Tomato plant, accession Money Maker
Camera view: horizontal (90 deg, fisheye); turntable rotation: 240 degrees
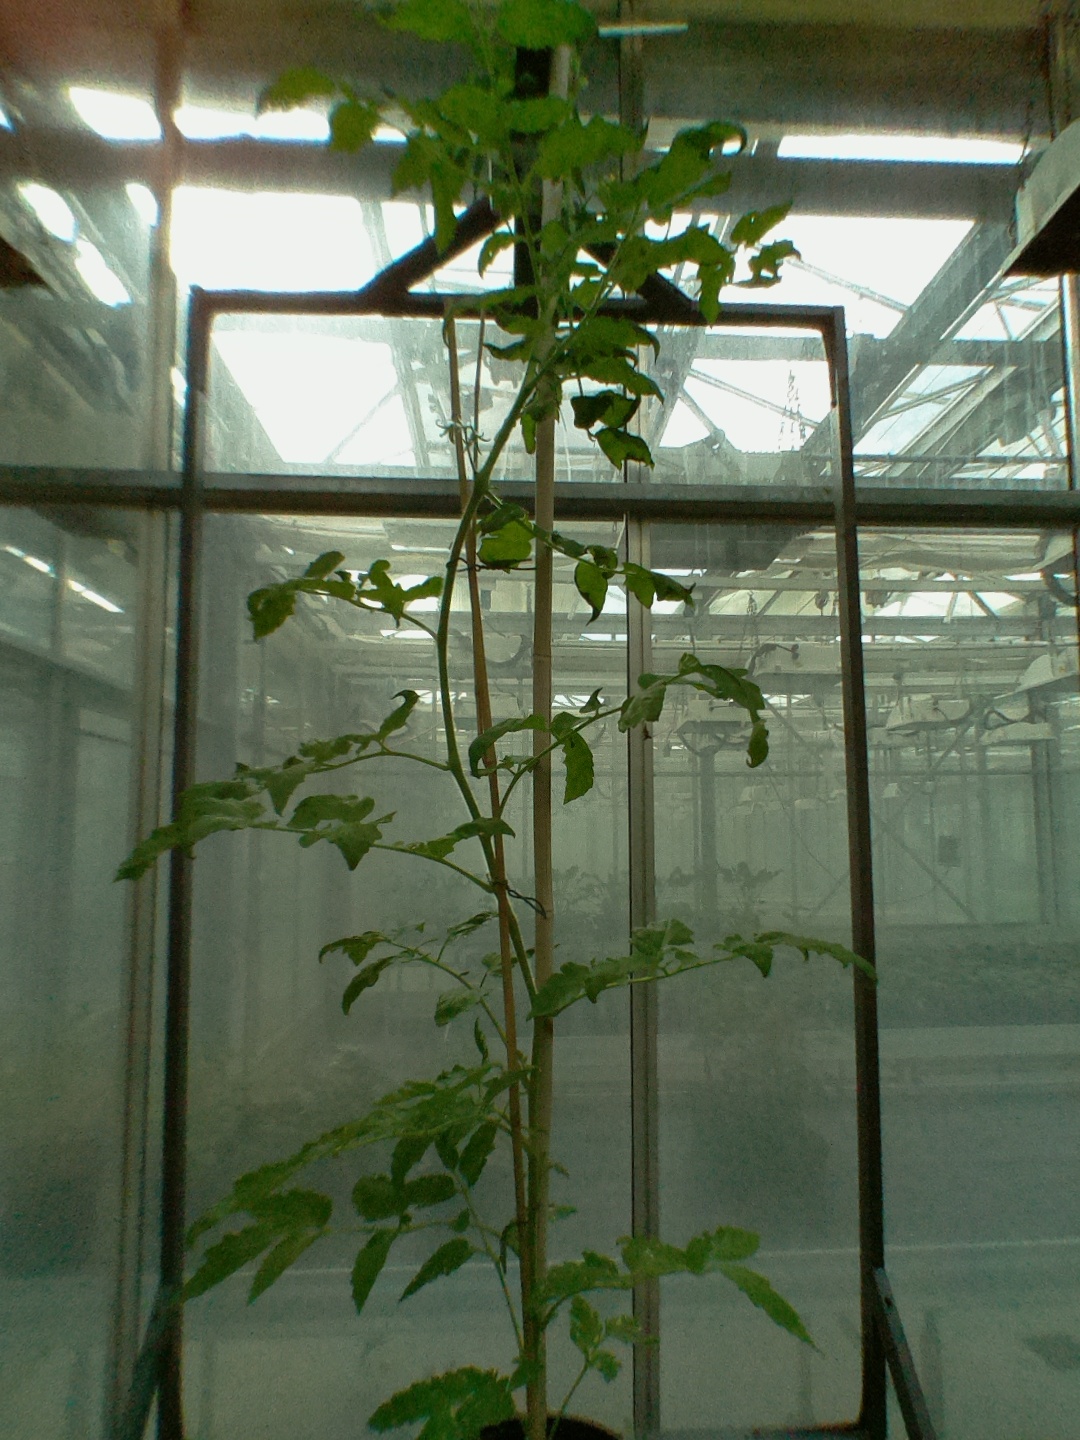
BBCH growth stage 65: Full flowering, 50%-60% of flowers open, first petals falling